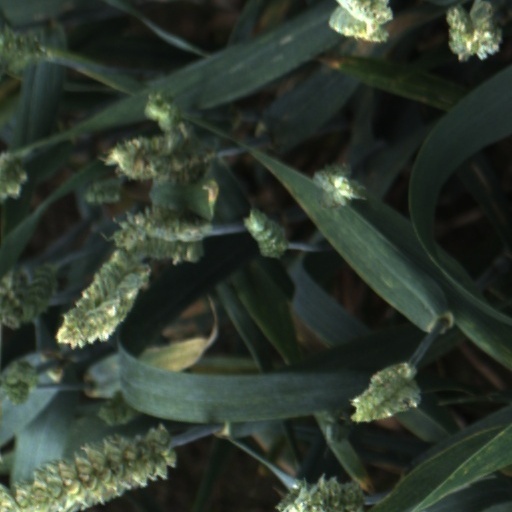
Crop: wheat